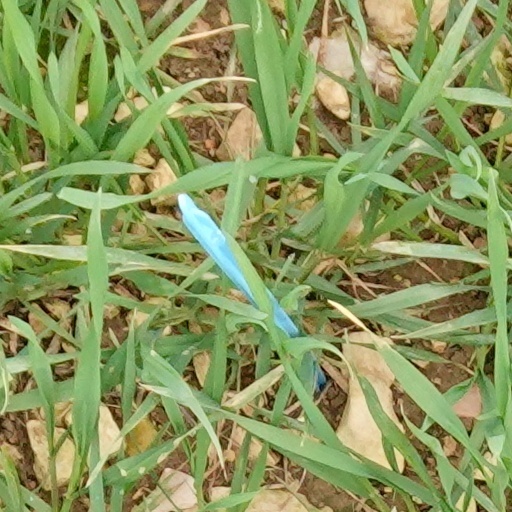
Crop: wheat